Born to Be Wild (2011 film)

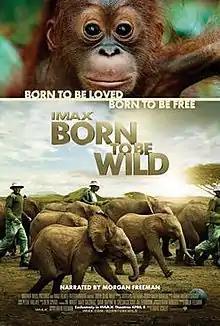
Theatrical release poster

Born to Be Wild is a 2011 American nature documentary short film about orphaned orangutans and elephants. It was directed by David Lickley, and written and produced by Drew Fellman. It was distributed in the United States by Warner Bros. Pictures and IMAX Pictures. The film was released April 8, 2011, and is narrated by Morgan Freeman. There was a Premiere of the film in Montreal, Quebec on March 30, 2011, at 9:30 AM at the Montreal Science Centre IMAX Telus Theatre for Two Montreal Primary schools and two secondary schools.